Jeffrey Koo Sr.

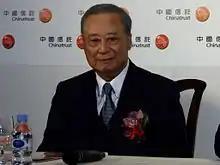

Jeffrey Koo Sr. (8 September 1933 – 6 December 2012) was a Taiwanese billionaire banker and the third-generation of the Koo Family who served as honorary chairman and governor of CTBC Financial Holding, and co founded Koos Group.